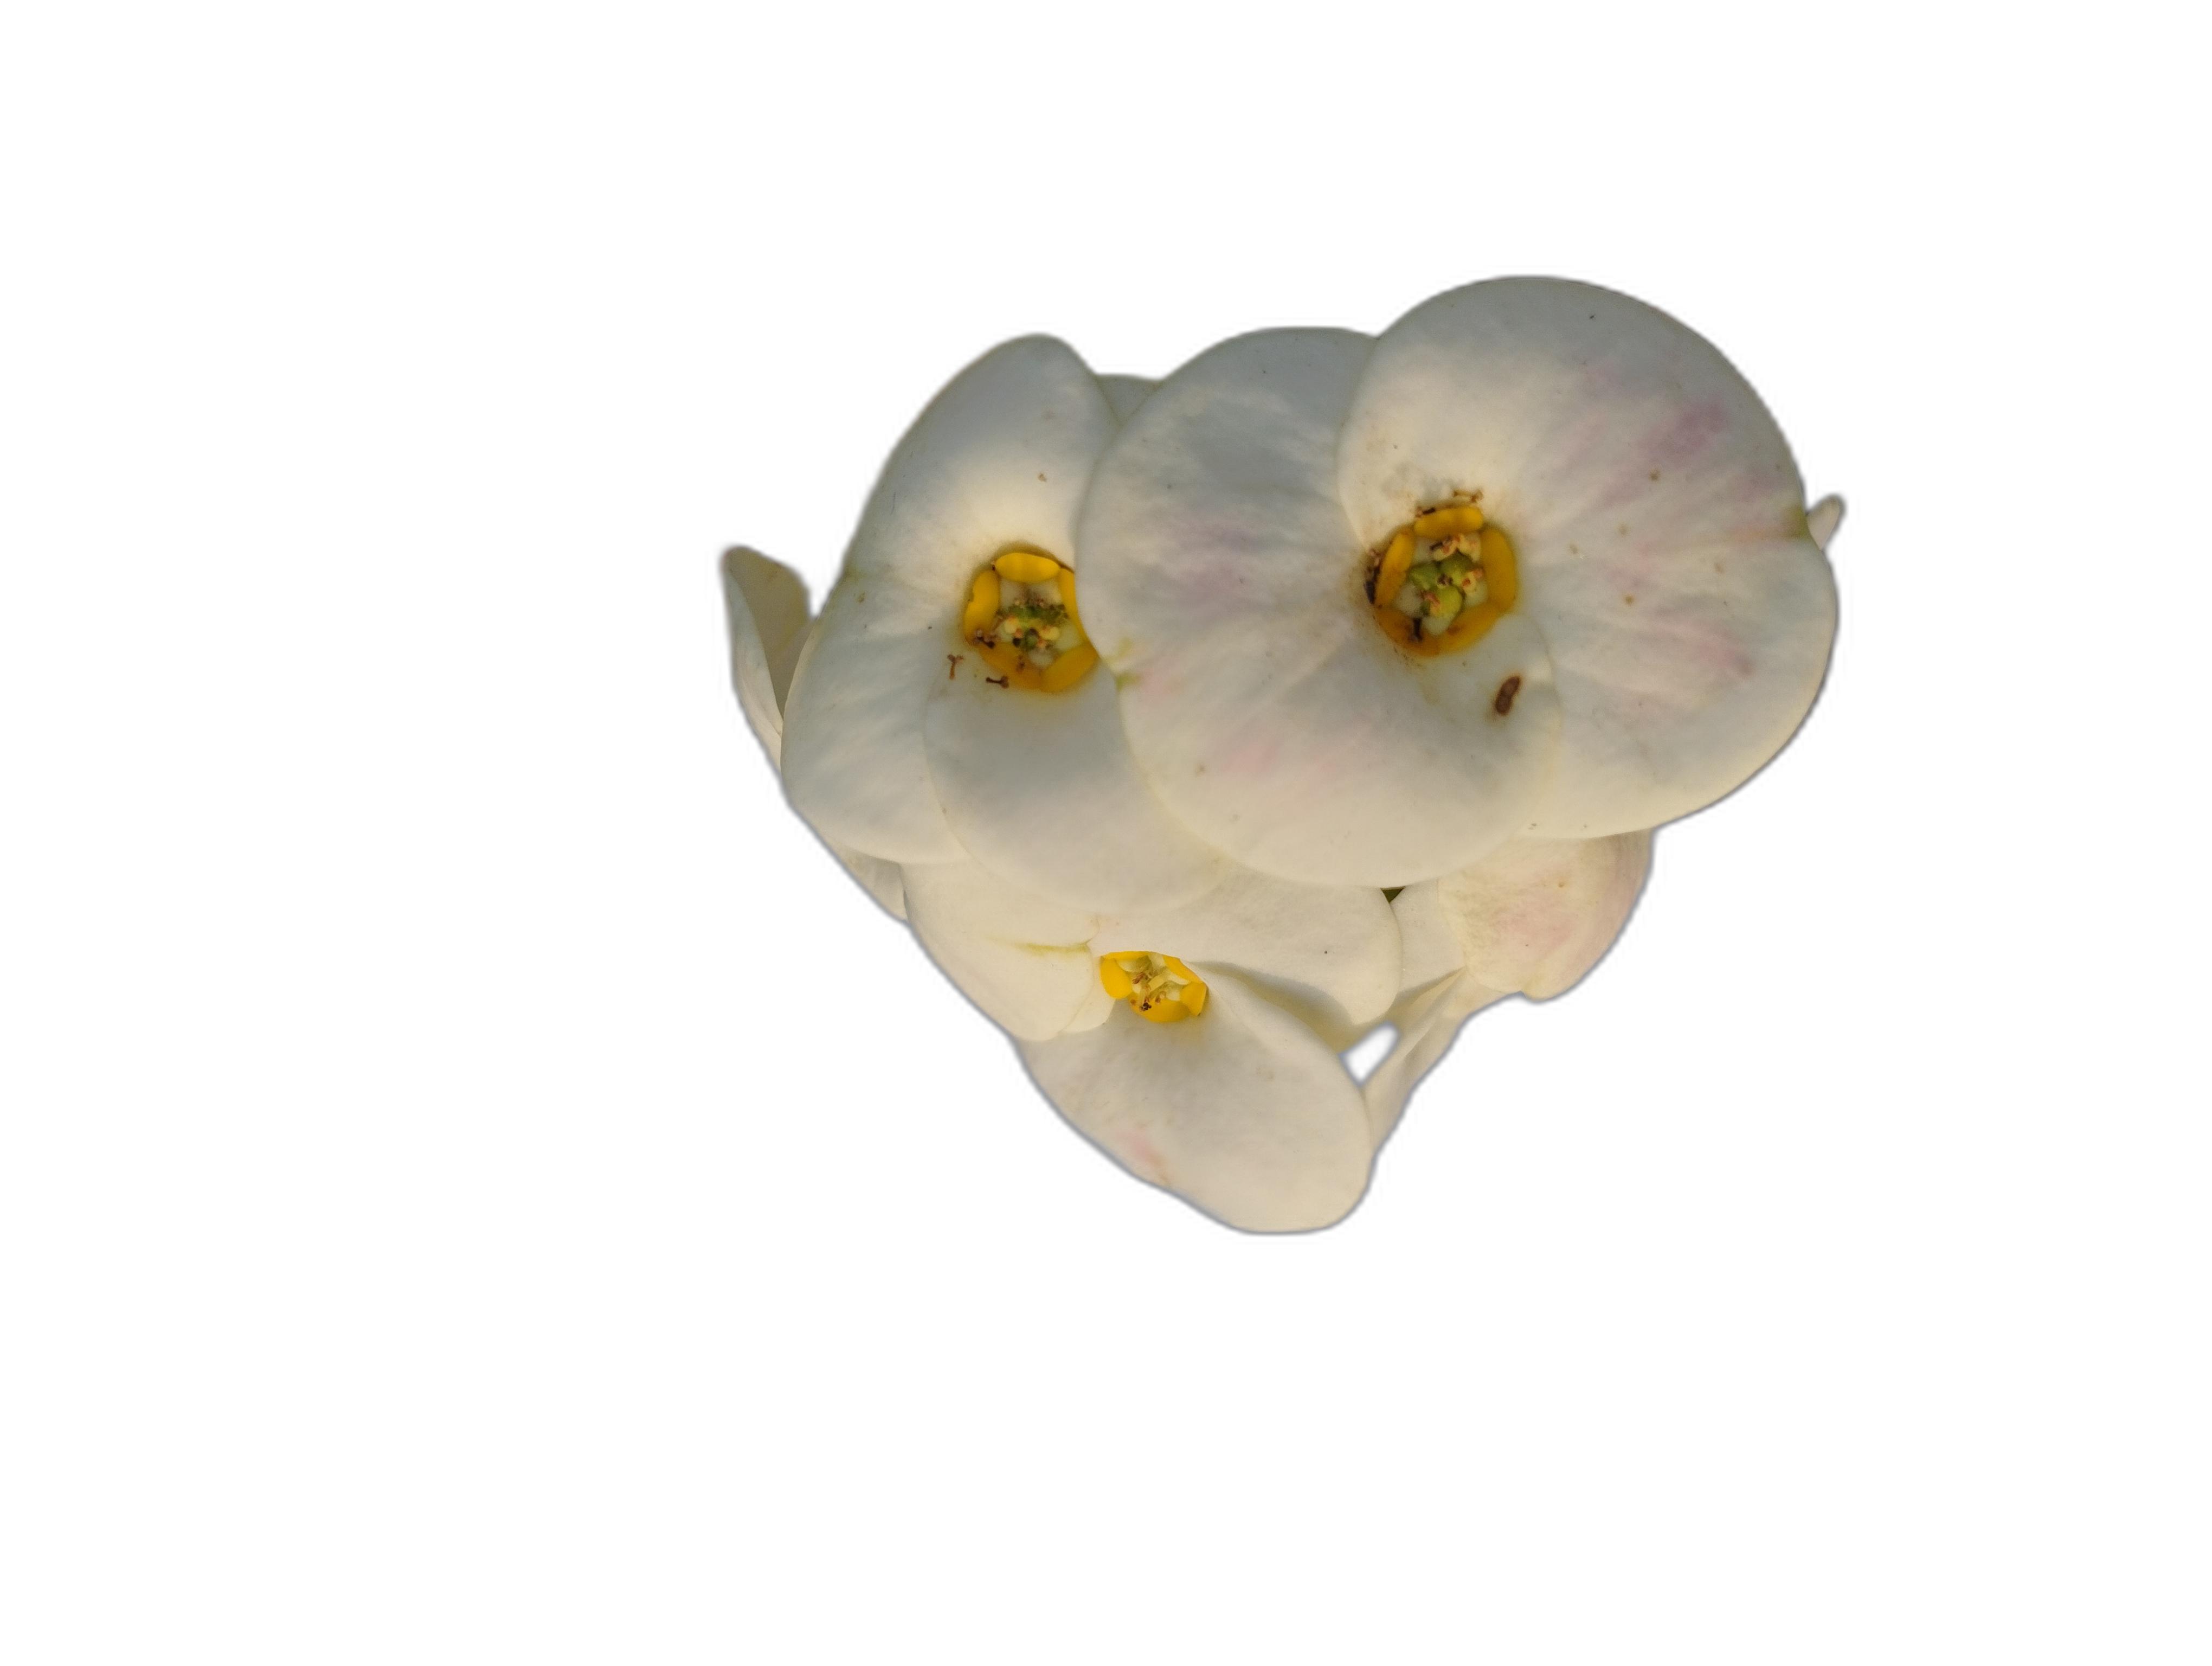
Label: Crown of thorns